Describe the emotion expressed in this image:  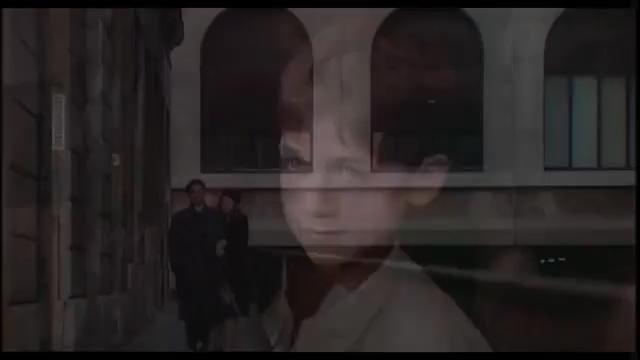
This person displays Fear, valence and arousal with moderate intensity.